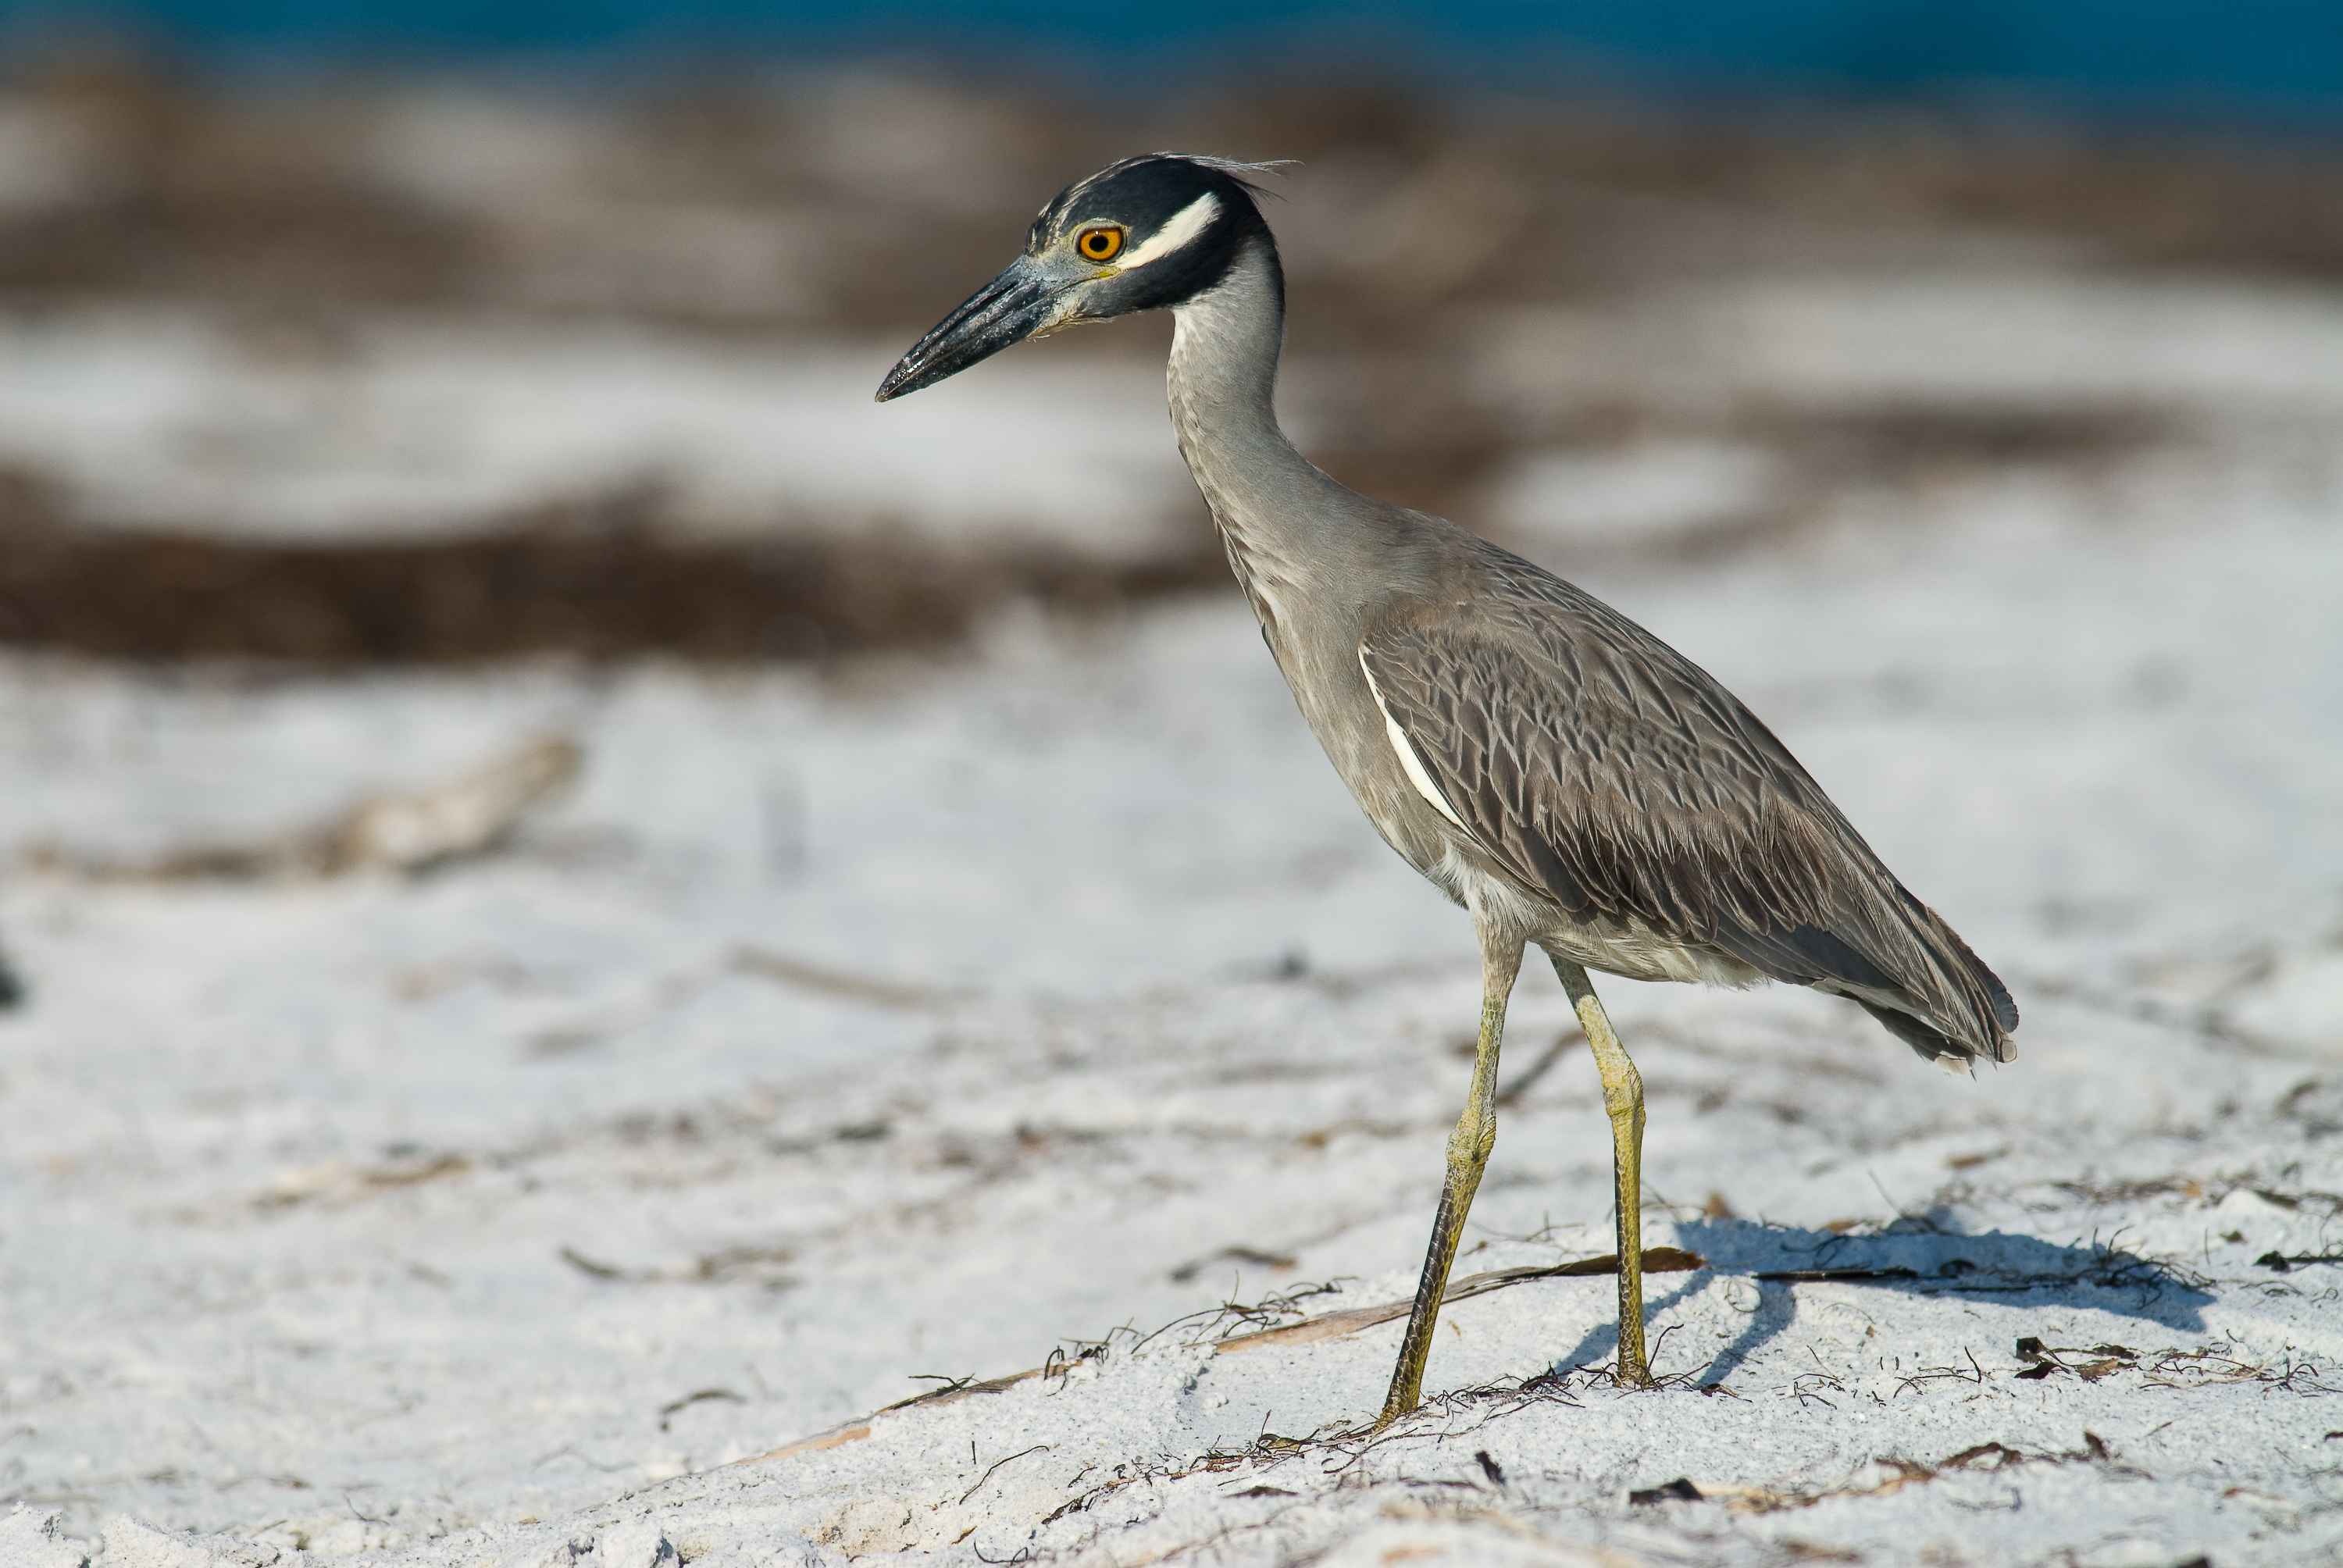
bird, night, wildlife, beak, yellow, fauna, crown, birds, animals, vertebrate, heron, herons, shorebird, sandpiper, crowned, juvenile, redshank